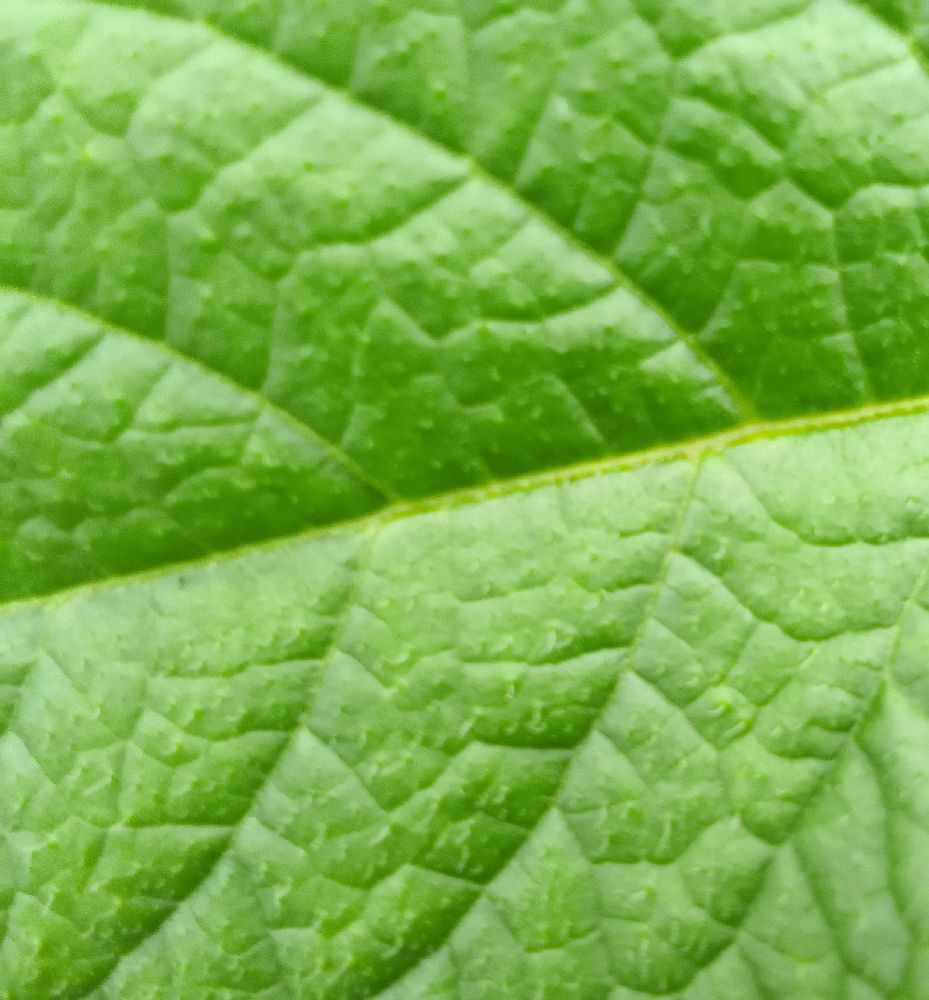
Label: Healthy